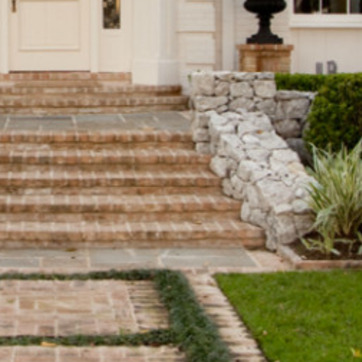
Material: brick